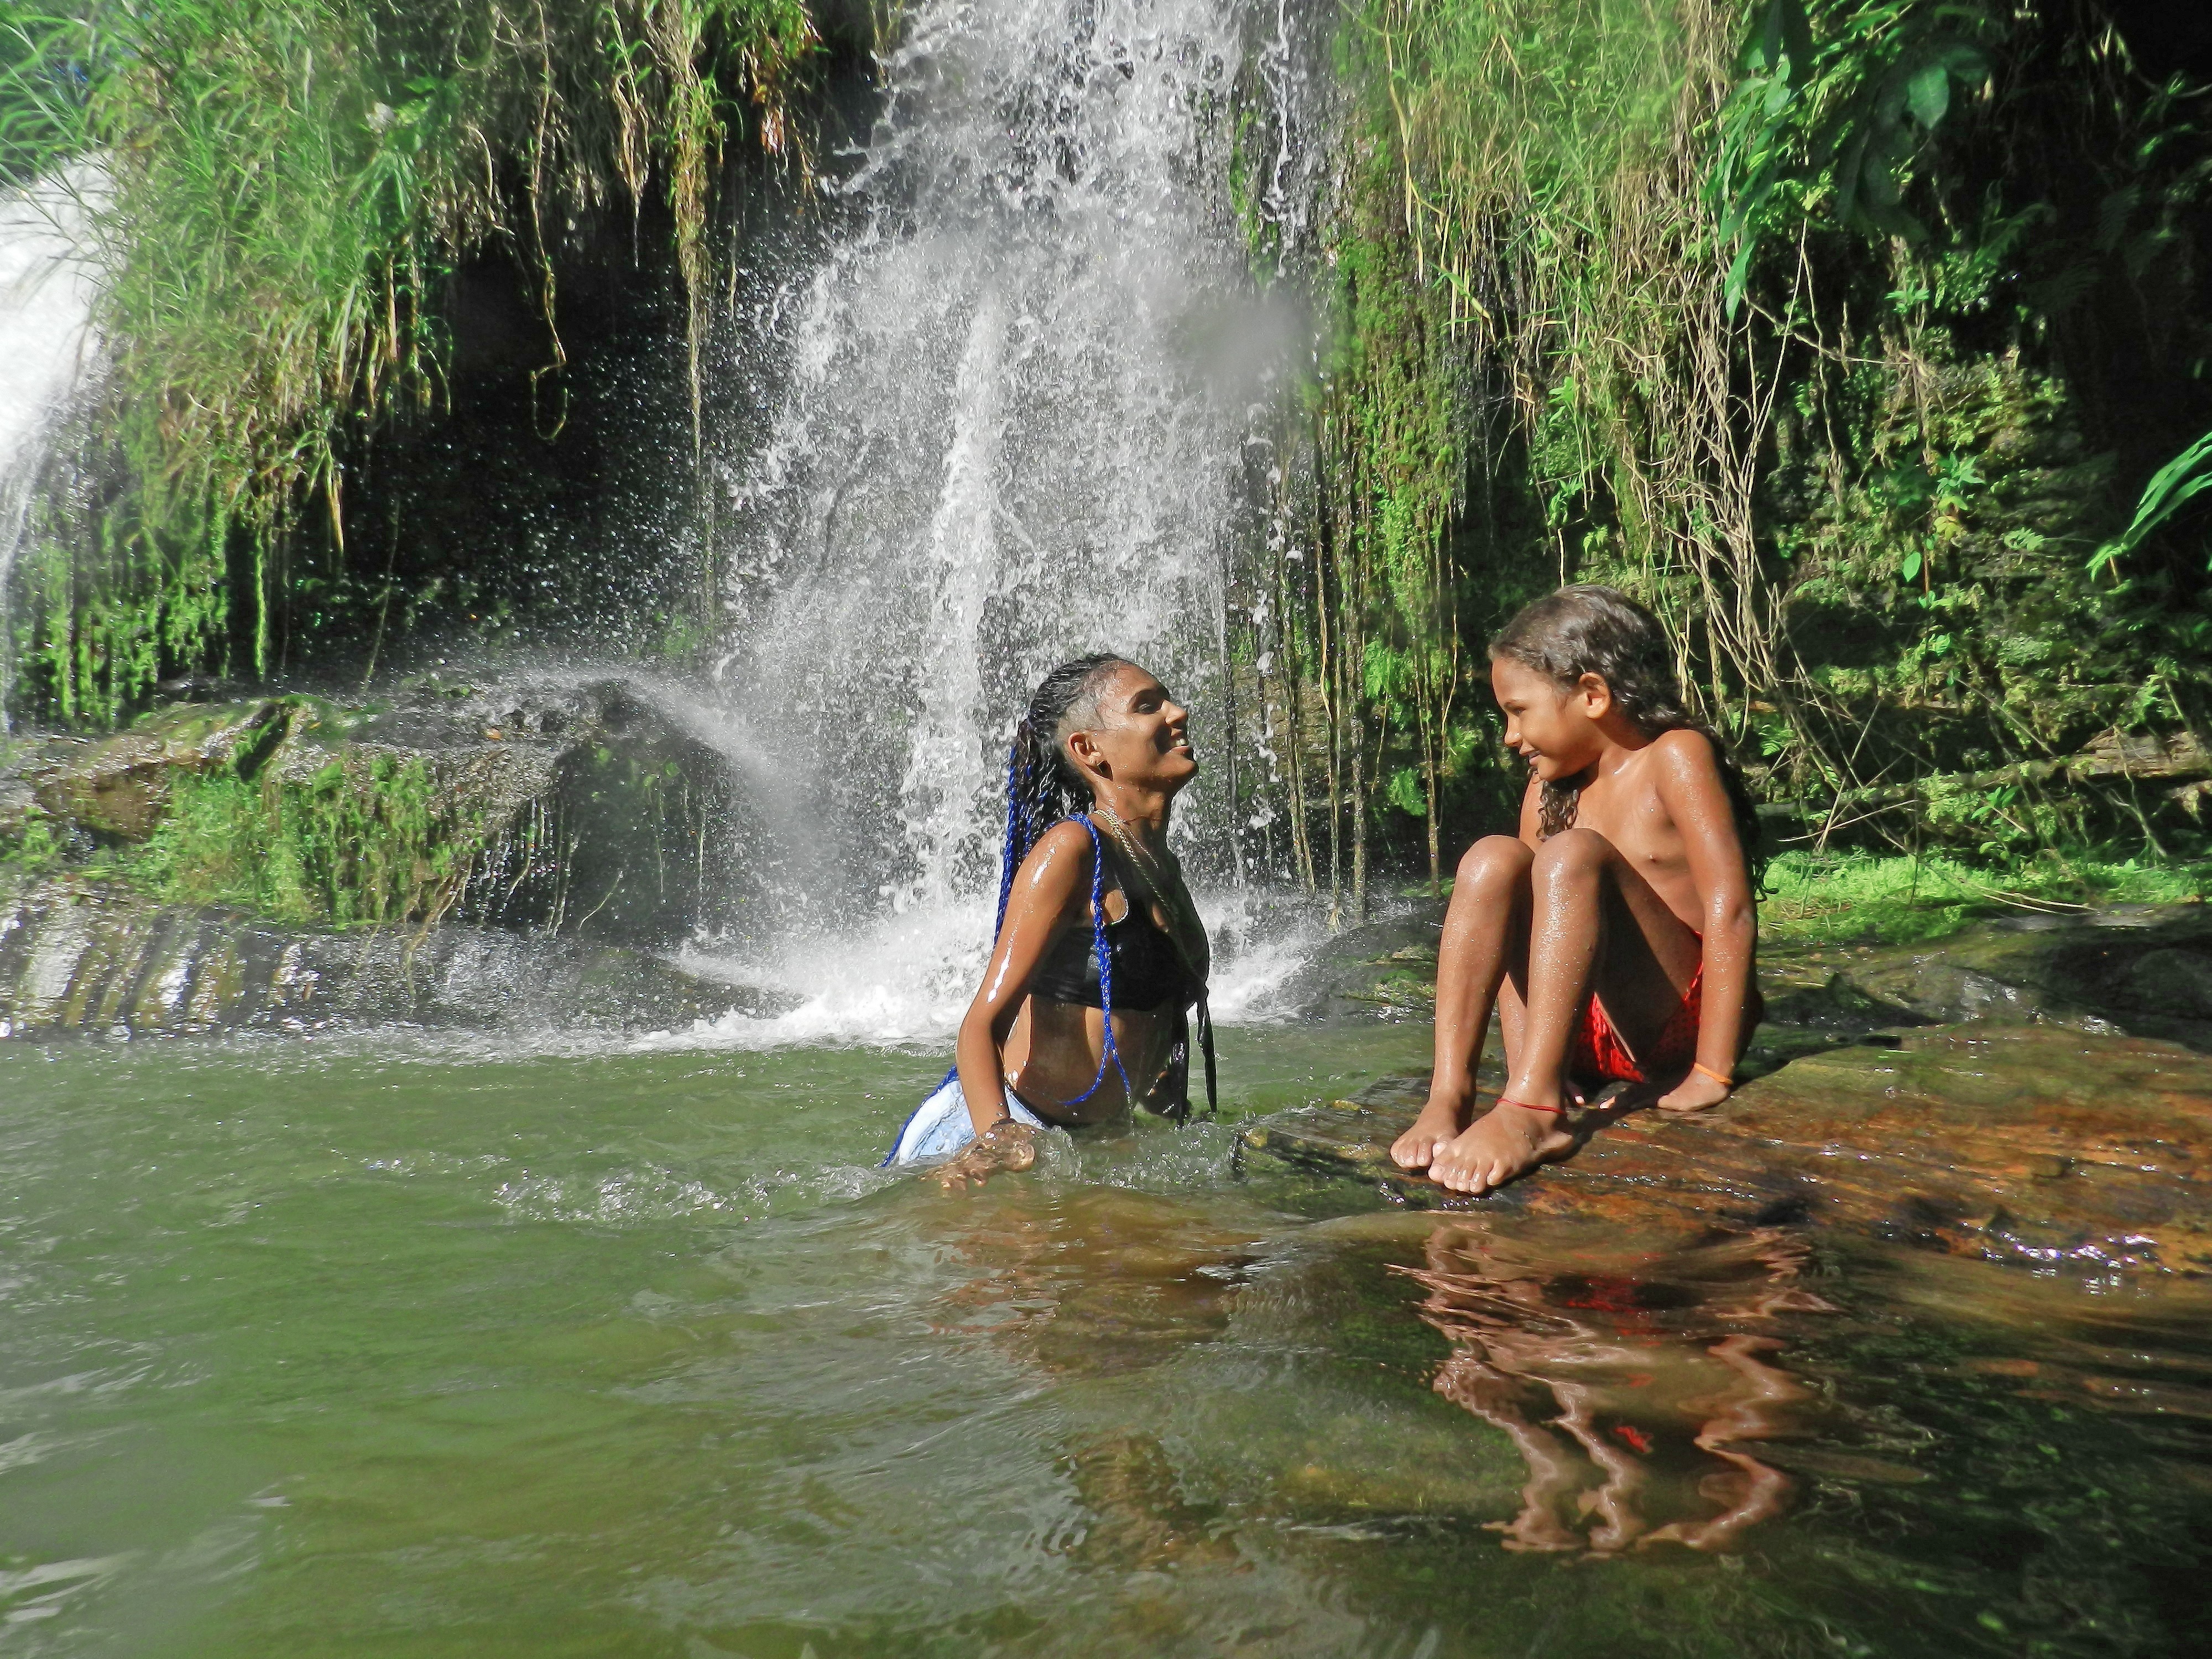
landscape, water, nature, waterfall, adventure, river, environment, stream, jungle, romantic, body of water, trees, mother, moments, rainforest, beauty, rio, water feature, daughter, minas, oxum